Polling for United States presidential elections

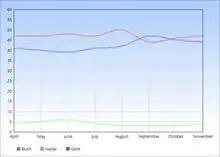
2000 Presidential Polls

The election was close throughout the campaign; Gore used the good economy to his advantage, but was hurt by being perceived as robotic and pompous. The Lewinsky scandal also might have hurt him, and helped Bush in the polls with voters concerned about moral values.